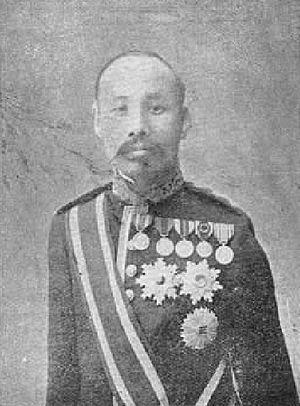
Les « Cinq traîtres d'Eulsa » est le surnom donné aux hauts fonctionnaires de l'empire coréen ayant signé le traité d'Eulsa de 1905 permettant d'établir le protectorat japonais sur le pays.